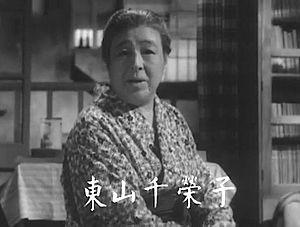
Kōno Sen, née Kōno Watanabe, dite Chieko Higashiyama, est une actrice japonaise.